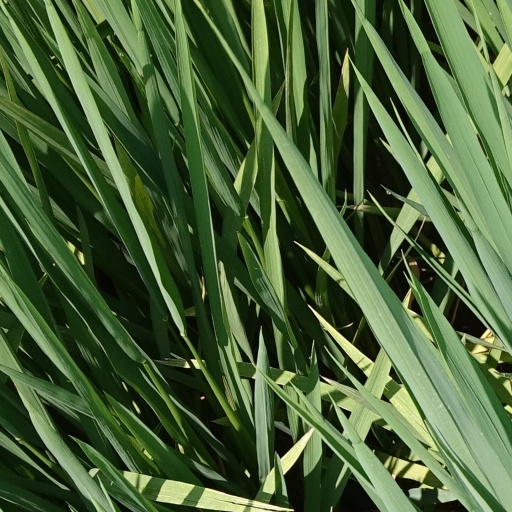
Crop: rice